Mute (2018 film)

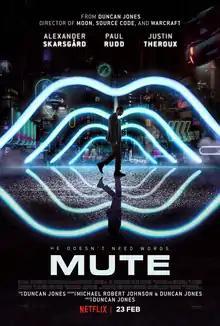
Film release poster

Mute is a 2018 tech-noir film directed by Duncan Jones, who co-wrote the script with Michael Robert Johnson. A follow-up to his 2009 film "Moon", it stars Alexander Skarsgård, Paul Rudd, Justin Theroux, Robert Sheehan, Noel Clarke, Florence Kasumba, and Dominic Monaghan, revolving around a mute bartender (Skarsgård) searching for the love of his life (Seyneb Saleh) who has mysteriously disappeared. A third installment, a graphic novel called "Madi: Once Upon A Time In The Future", was released in 2020.